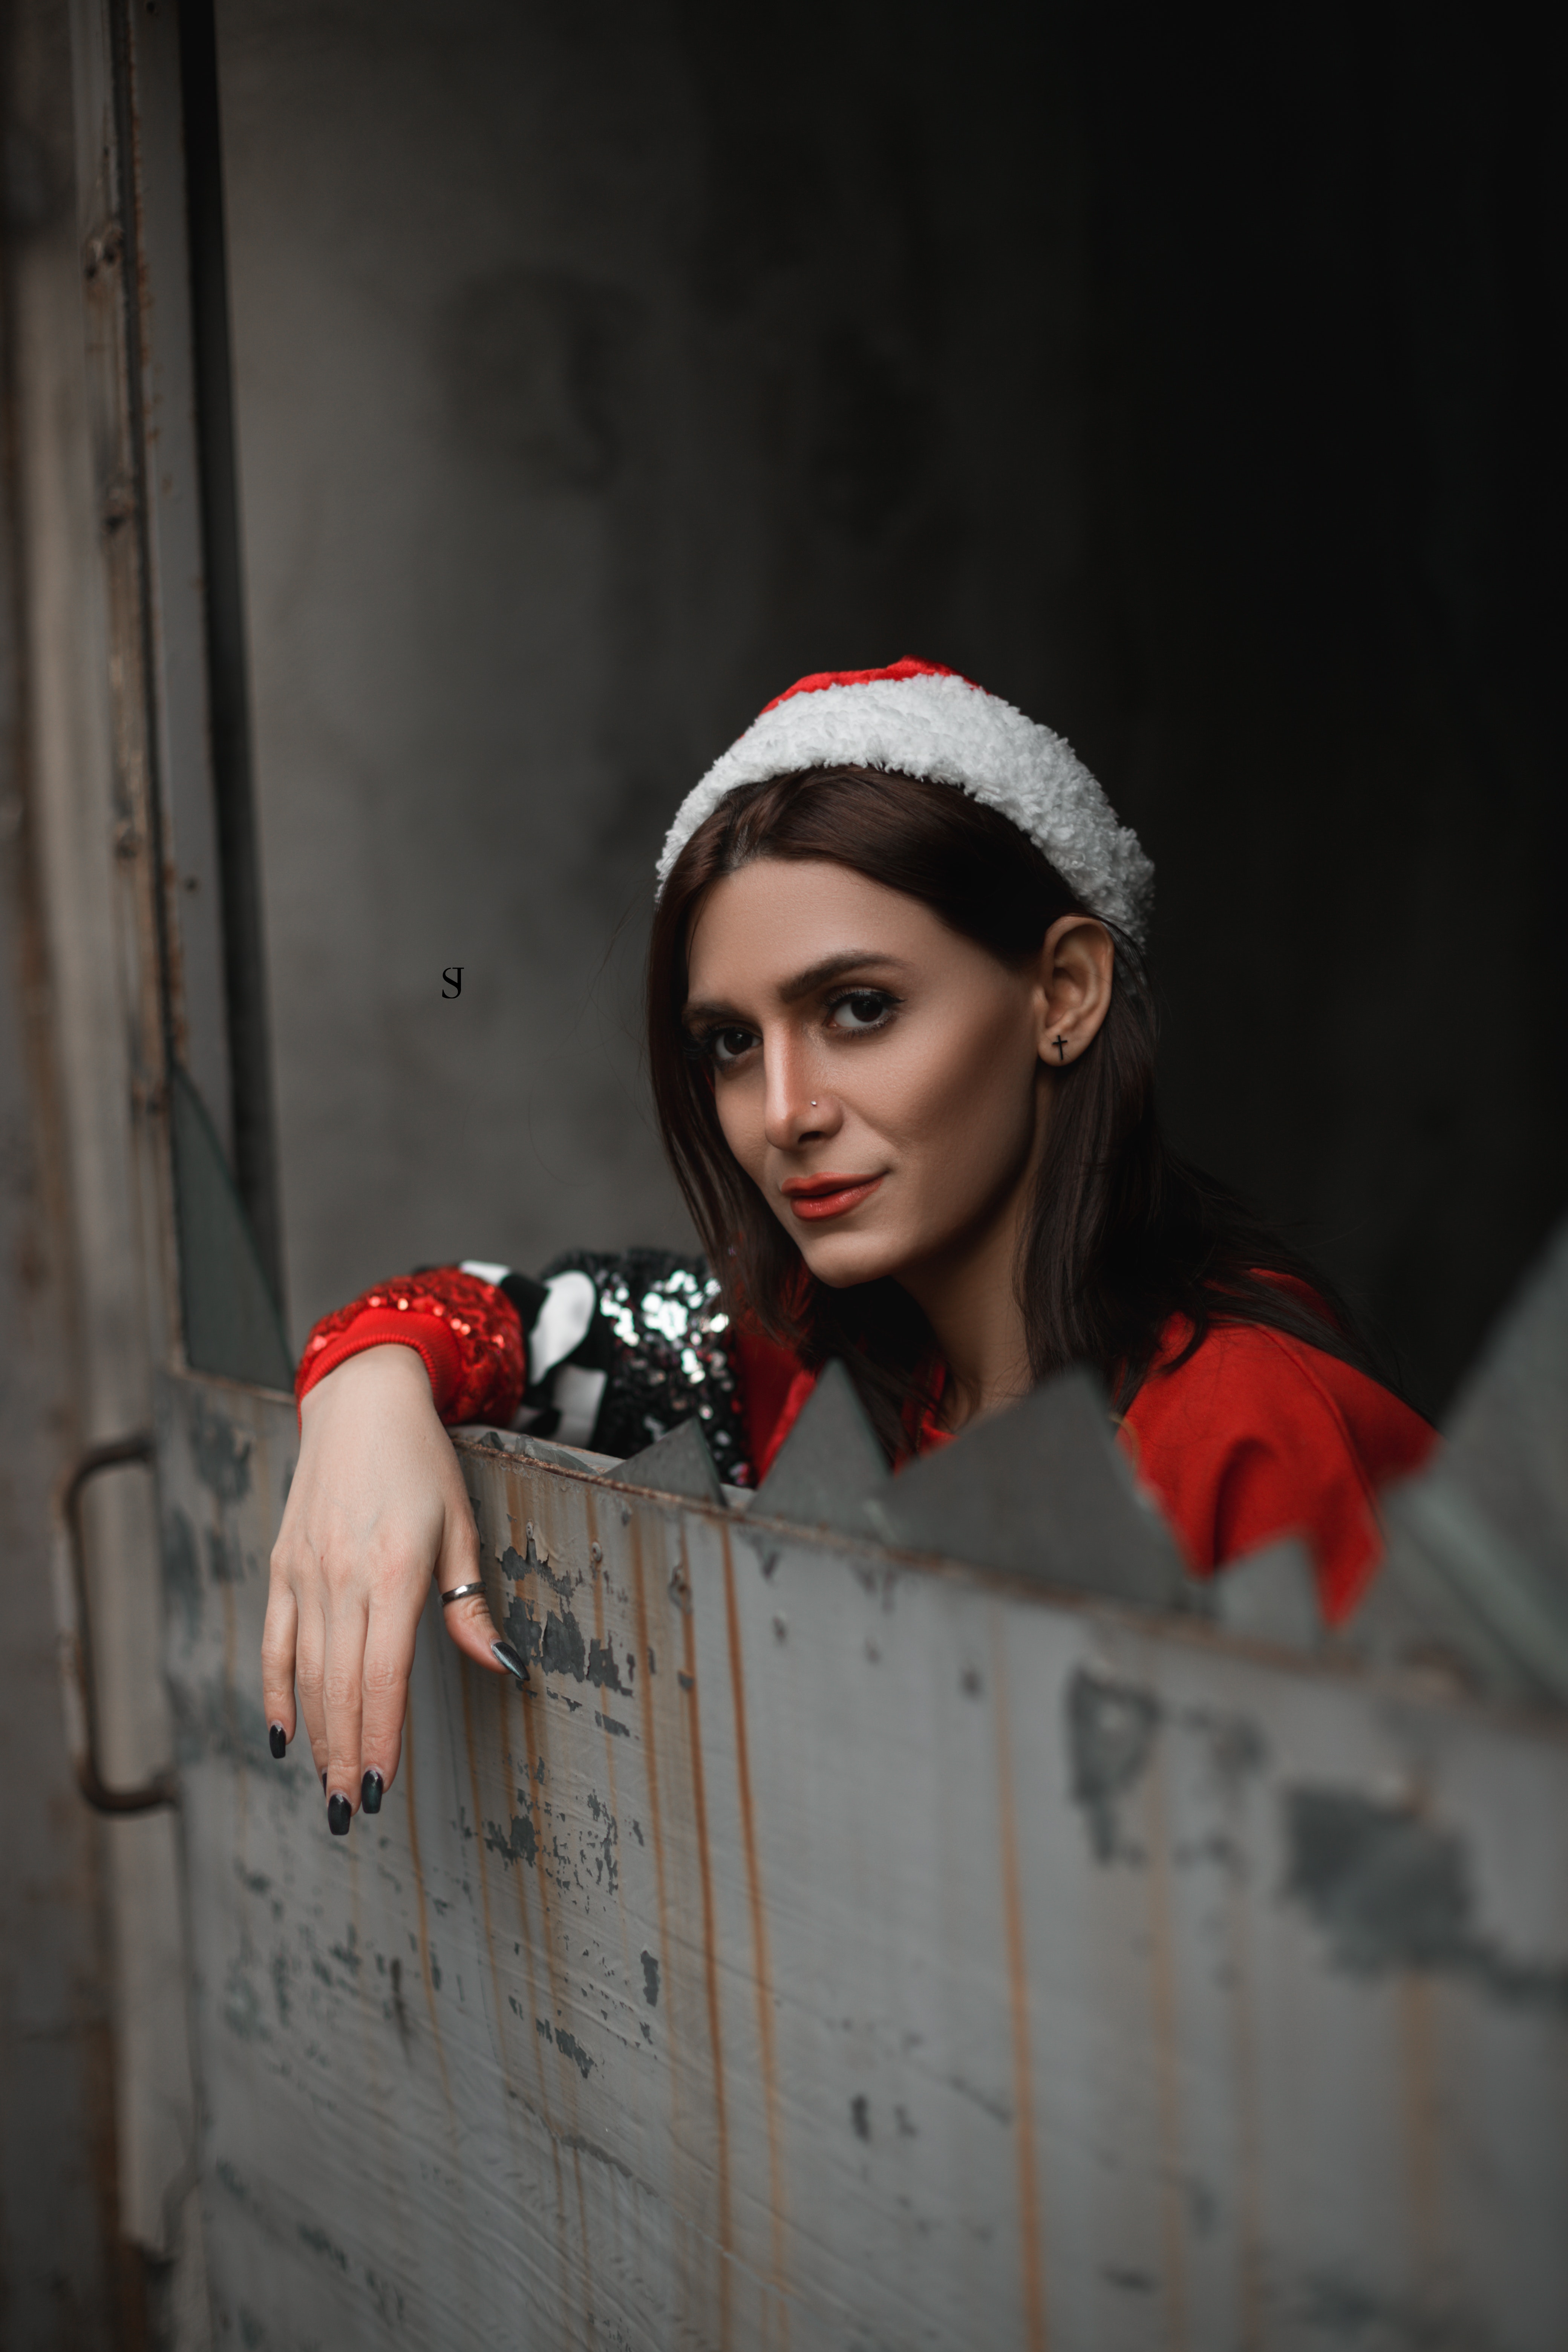
woman, red, beauty, lady, fashion, lip, photo shoot, photography, model, fictional character, flash photography